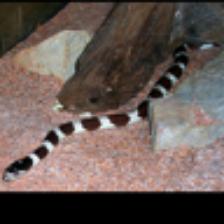
Label: NonHuman